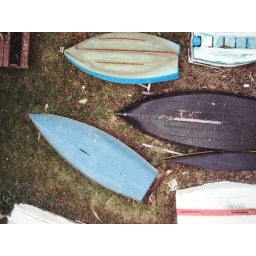
I recognise the blue hull in this shot as a Laser, a type of boat I sailed for a few years.